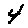
Label: 4